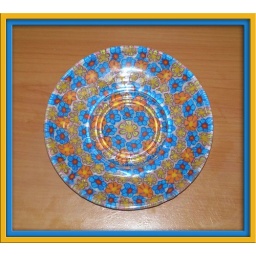
plate in glass with murrine polmer clay